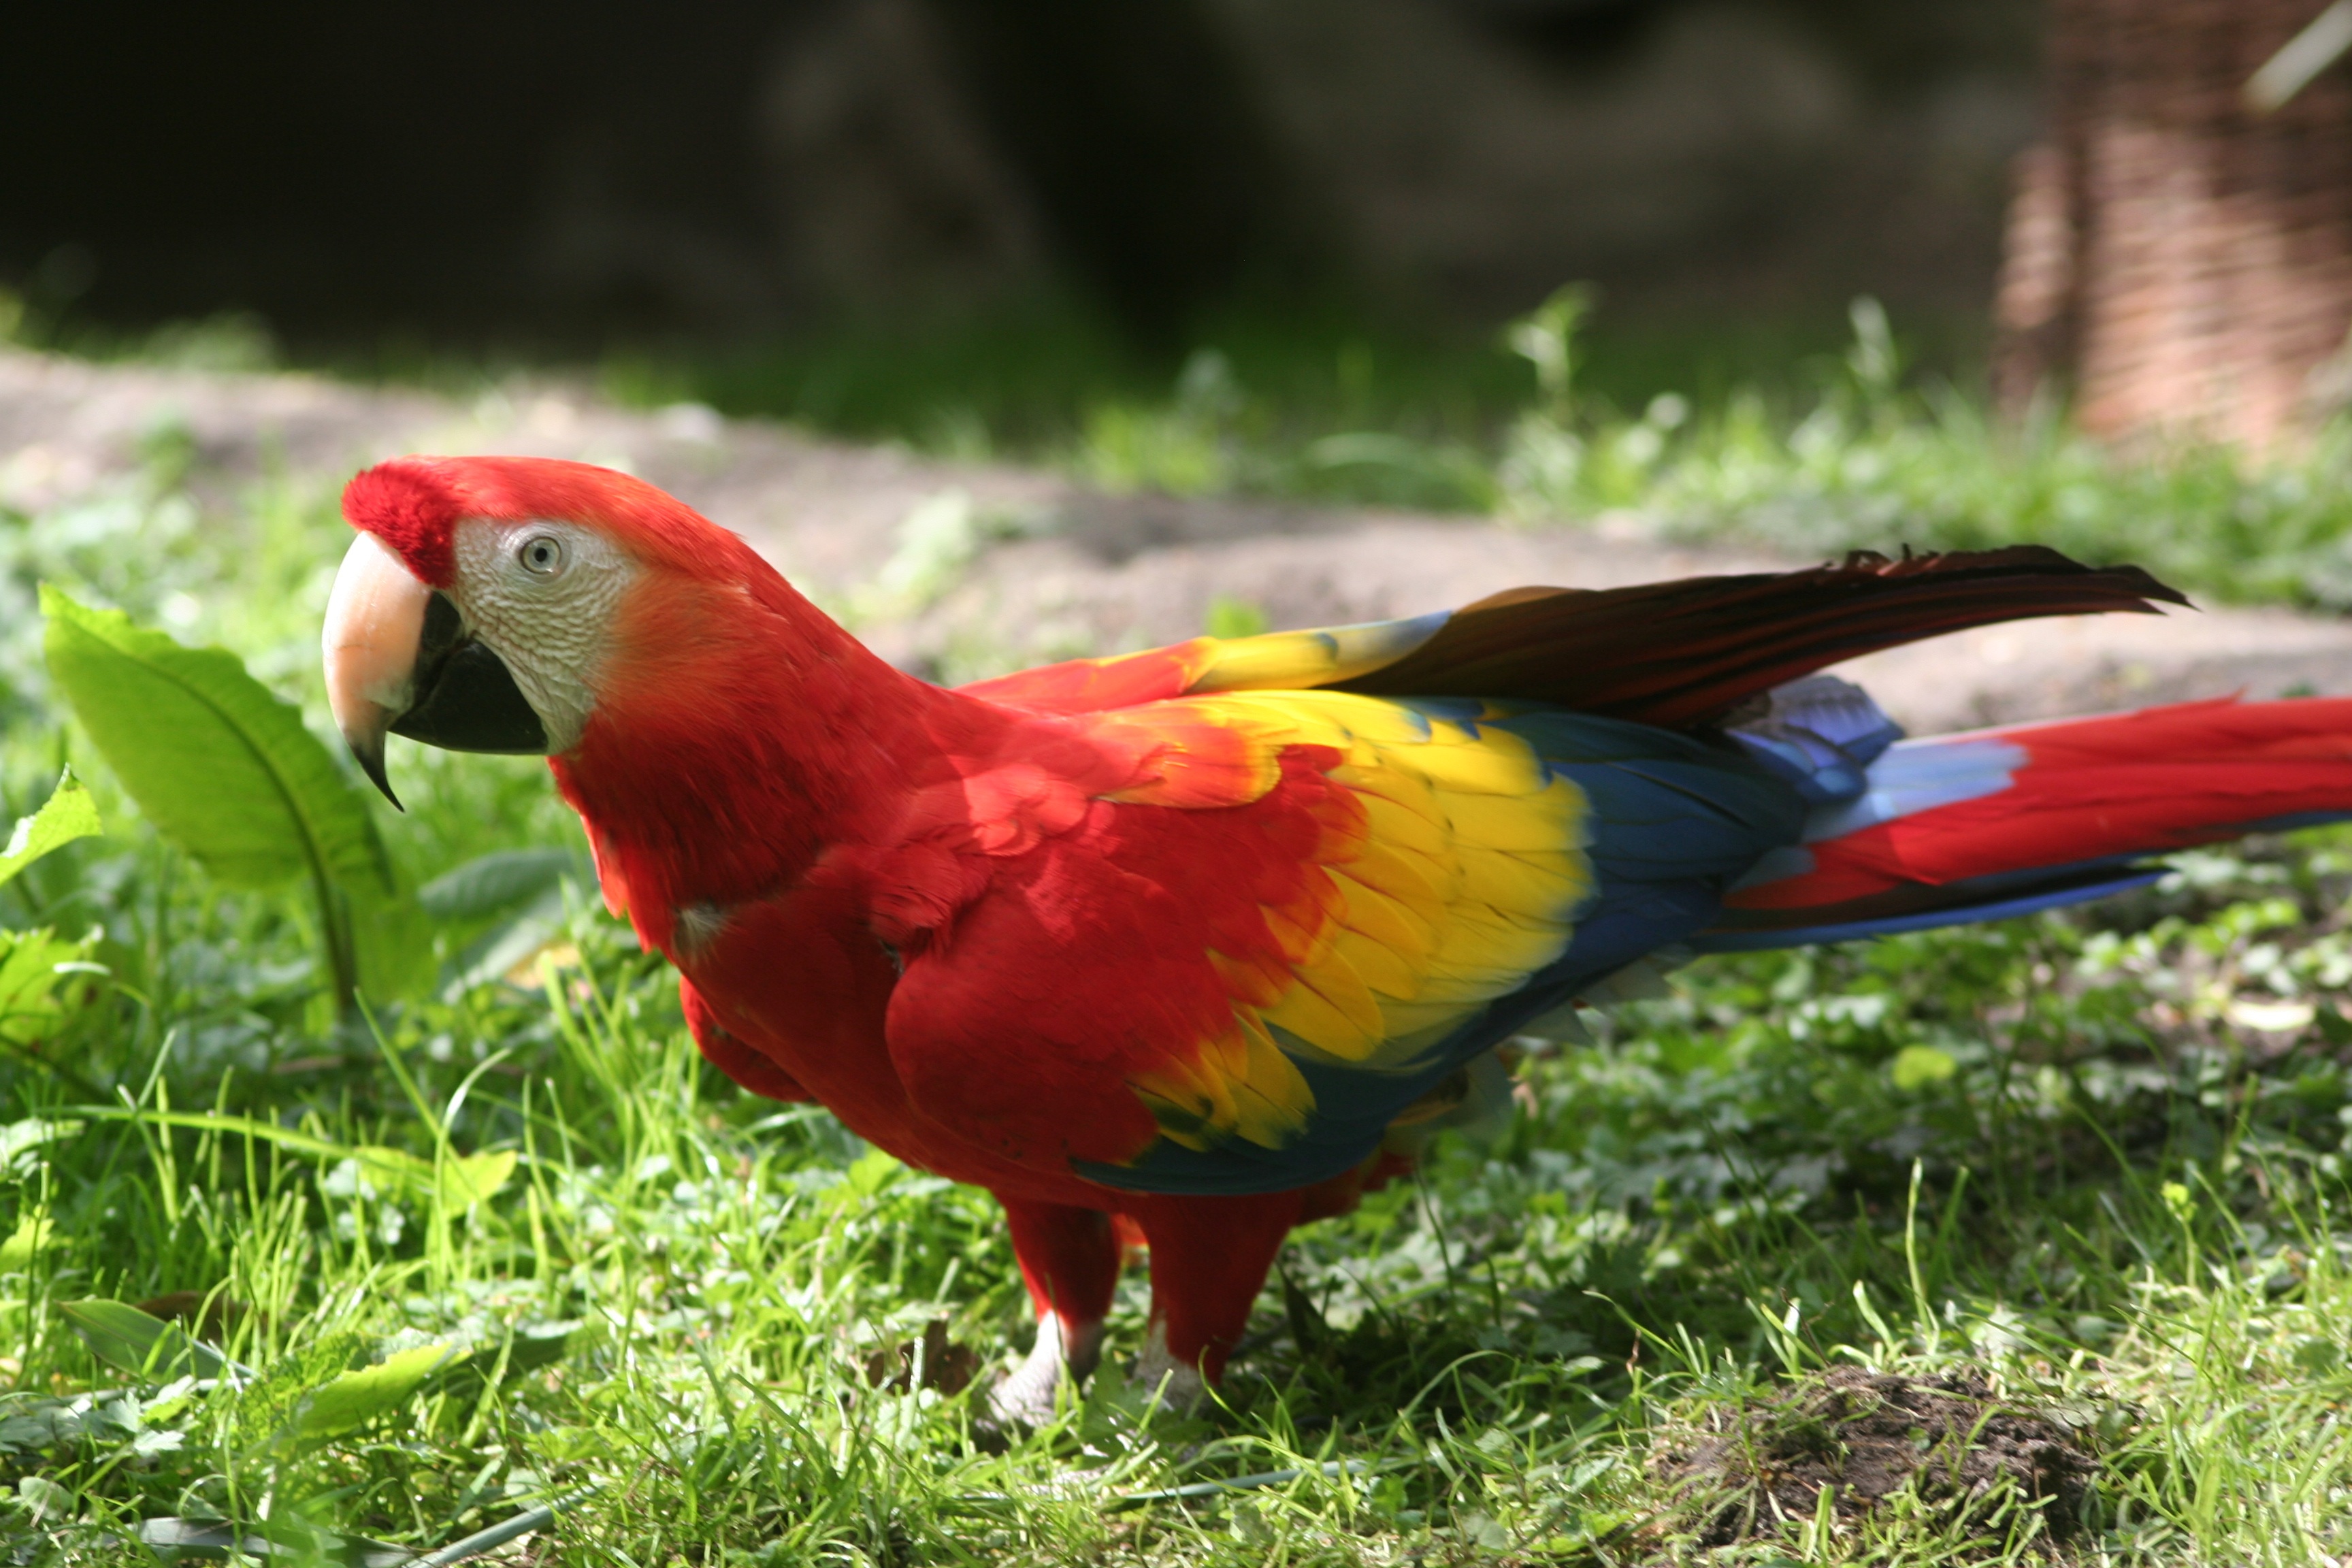
nature, blossom, bird, white, leaf, bloom, animal, green, red, beak, color, blue, colorful, yellow, fauna, cage, plumage, lorikeet, macaw, spotted, vertebrate, parrot, bill, parakeet, species, conure, real parrot, neuweltpapagei, rotbauchsittich, red ara, dark red ara